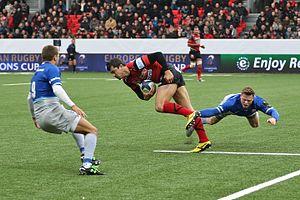
Guillaume Boussès, né le 12 octobre 1981 à Toulouse, est un joueur international français de rugby à XV français évoluant au poste de centre.